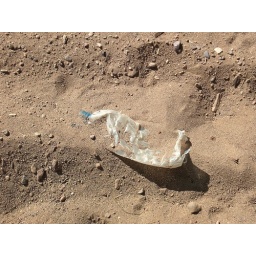
found objects on the ground near the fence - water bottle